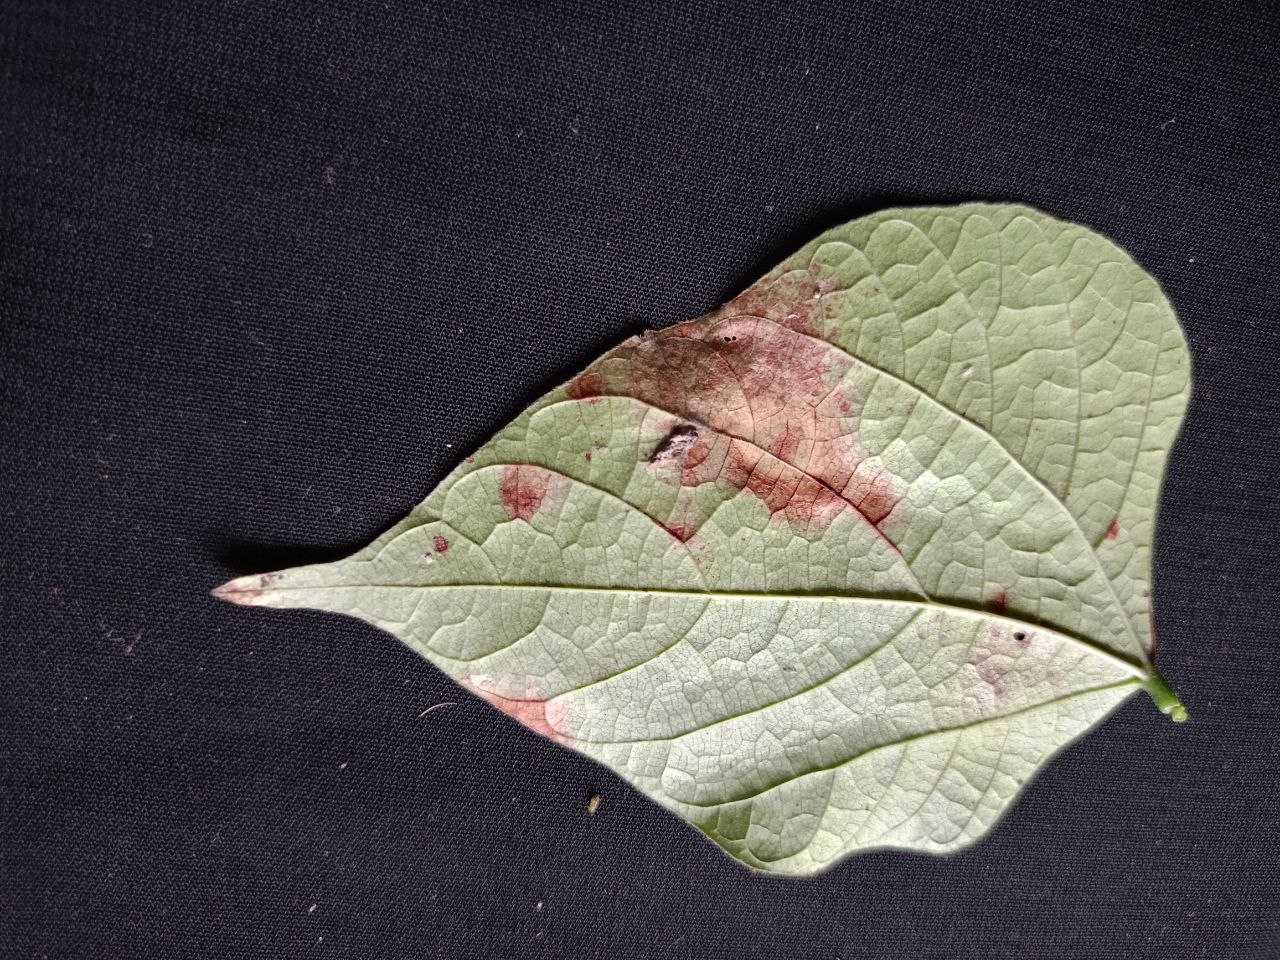
Crop: bean
Leaf condition: Blight